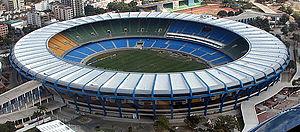
Le stade Maracanã est un stade de football situé à Rio de Janeiro au Brésil. Son nom officiel est depuis 1966 Estádio Jornalista Mário Filho, en hommage au journaliste sportif et écrivain Mário Filho.